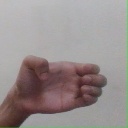
अक्षर: ख